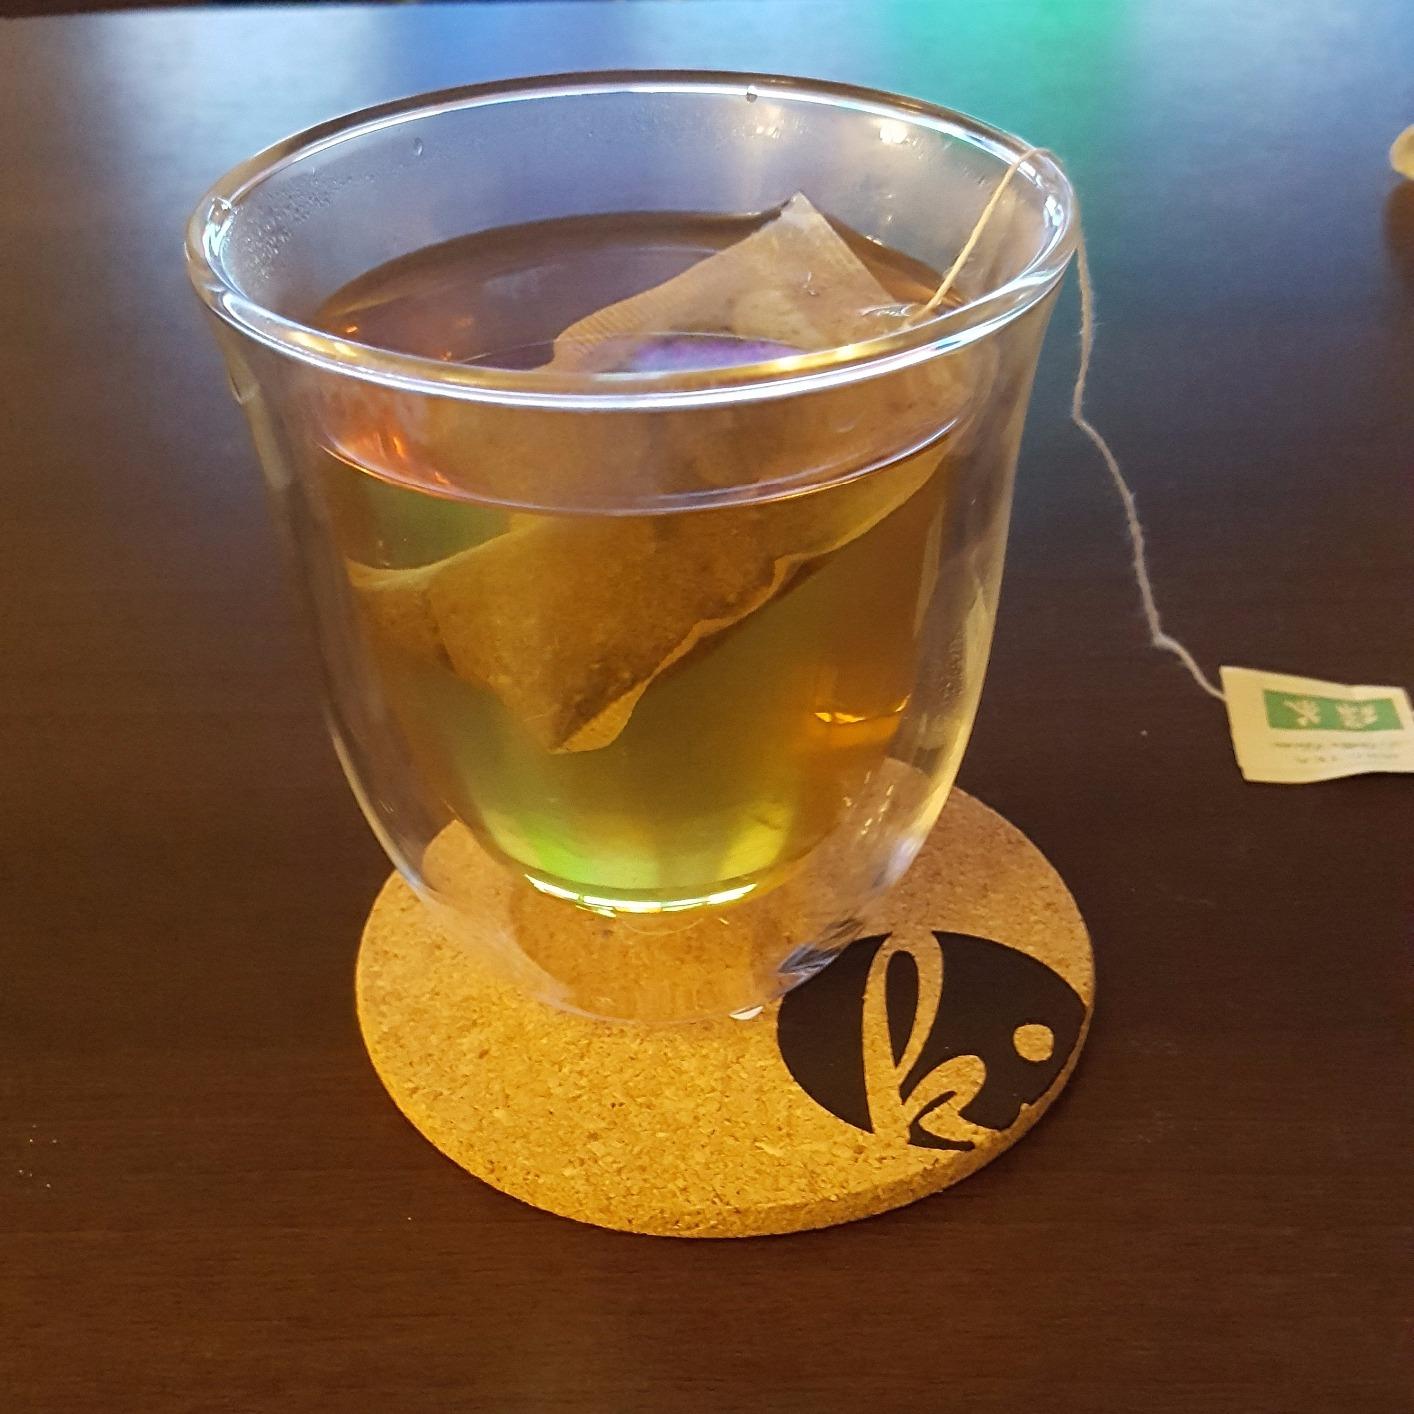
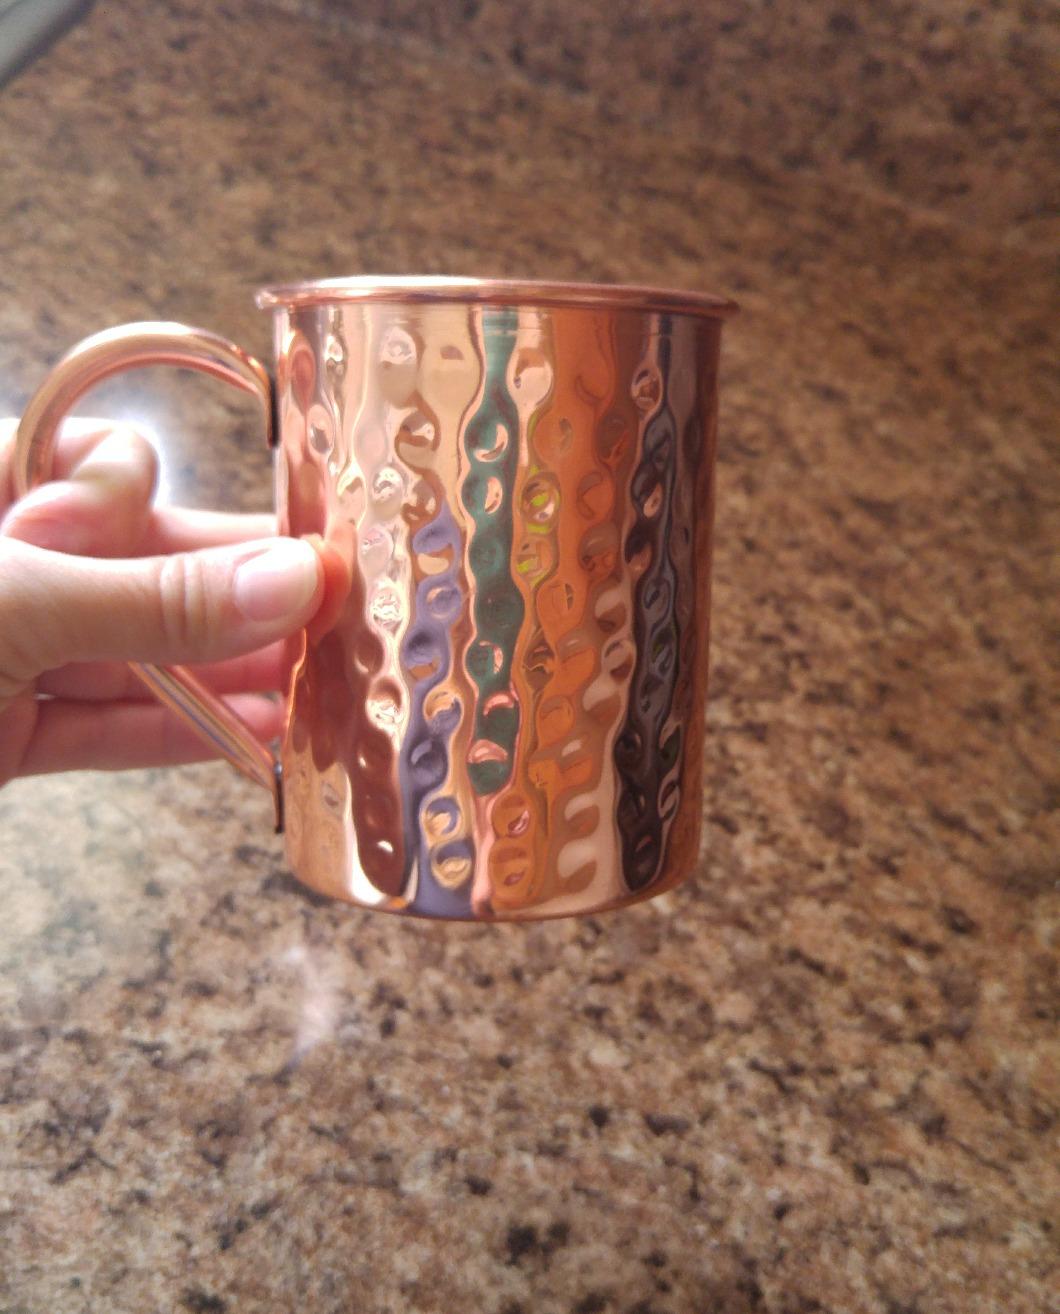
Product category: items_mug
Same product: no